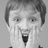
Emotion: surprise